Paul Octave Hébert

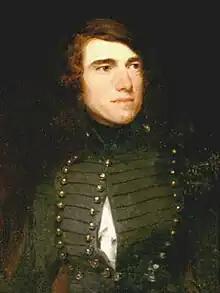
Paul Hébert graduated top of his class from West Point in 1840.

On March 3, 1847, Hébert accepted a commission as a lieutenant colonel of the U.S. 3rd Infantry Regiment, and then on April 9, 1847, he was transferred to the U.S. 14th Infantry Regiment. As a lieutenant colonel of the U.S. 14th Infantry Regiment he fought at Contreras, Churubusco, Molino del Rey, Chapultepec and Mexico City. At Molino del Rey he was honored by General Winfield Scott and was brevetted a colonel for bravery. He was cited for gallantry at Chapultepec and Mexico City. Discharged on July 25, 1848, in New Orleans, Colonel Hébert entered politics.